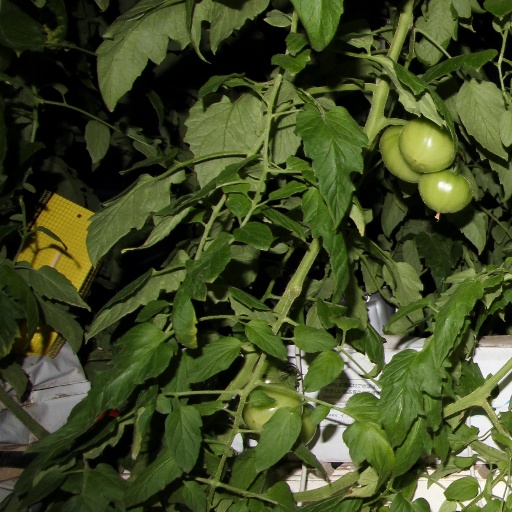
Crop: tomato